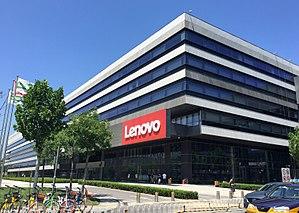
Lenovo est une entreprise chinoise fabriquant principalement des ordinateurs, téléphones, stations de travail, serveurs informatiques et télévisions connectées. Fondée en 1984 par Liu Chuanzhi, la marque s'est fait connaître mondialement en 2005 lorsqu'elle a racheté la division informatique personnelle d'IBM, devenant ainsi le premier constructeur mondial de PC.